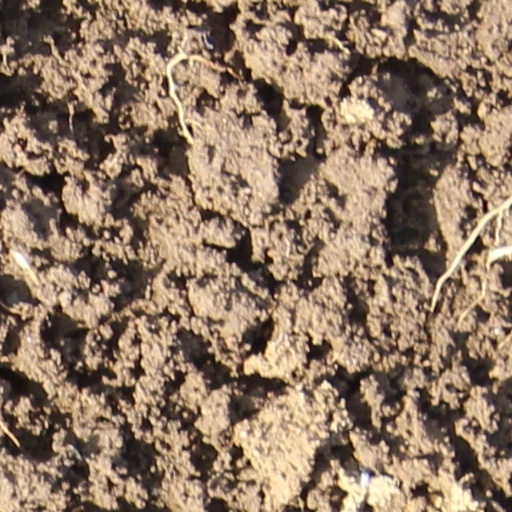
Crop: wheat